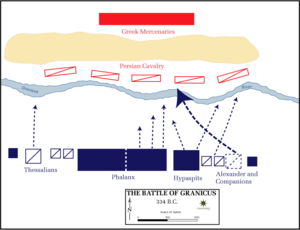
Slaget ved Granikos / Se også
Hærenes kamppositionering, lavet af det amerikanske militærakademi.
Slaget ved Granikos 334 f.Kr. var det første store slag Alexander den Store deltog i, hvor han selv havde den fulde kommando over den makedonske hær.